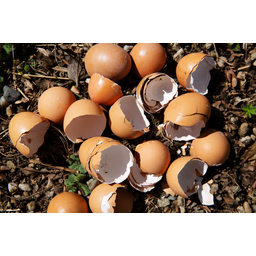
Label: trash